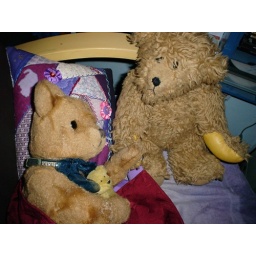
Bondage bears resting, kitten bear and Percy bear in a quiet moment